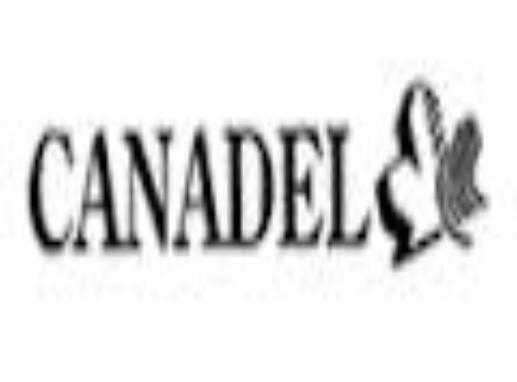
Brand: canadel
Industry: Necessities